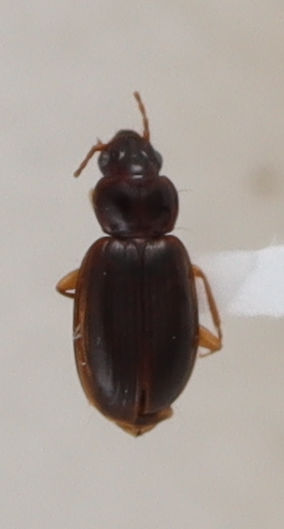
Scientific name: Trechus obtusus
Plot: 6
Trap: E
Collected: 20241009